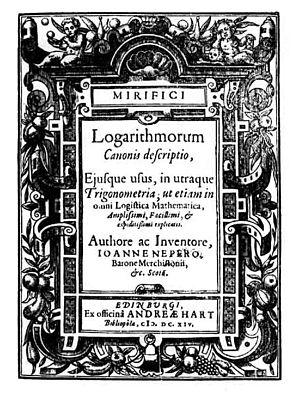
Page de garde du livre de John Napier de 1614
L'histoire de la naissance des logarithmes et des exponentielles traverse le XVIIᵉ siècle. Elle commence par la création de tables de logarithmes permettant de faciliter les calculs astronomiques, se poursuit par les tentatives de calcul d'aire sous l'hyperbole. Elle accompagne les développements en série des fonctions transcendantes. Les fonctions exponentielles et logarithmes deviennent des incontournables des problèmes liés au « nouveau calcul » initié par Gottfried Wilhelm Leibniz et Isaac Newton.